Fossils (play)

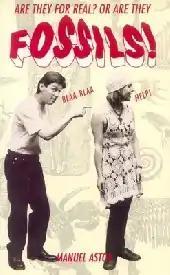

Fossils is a play written by the Australian playwright Manny Aston. First performed by Theatre South in 1993, it offers a comic view of parents through the eyes of their teenage offspring. The play was published by Currency Press in 1995. It has become a popular choice for drama teachers and students as the play is easily related to by young teenage audiences. The play was included as part of the Drama Syllabus for the Higher School Certificate from 1997 to 2001, and continues to be used in the general High School Drama Curriculum in many states, including Western Australia, New South Wales, Queensland and Victoria.